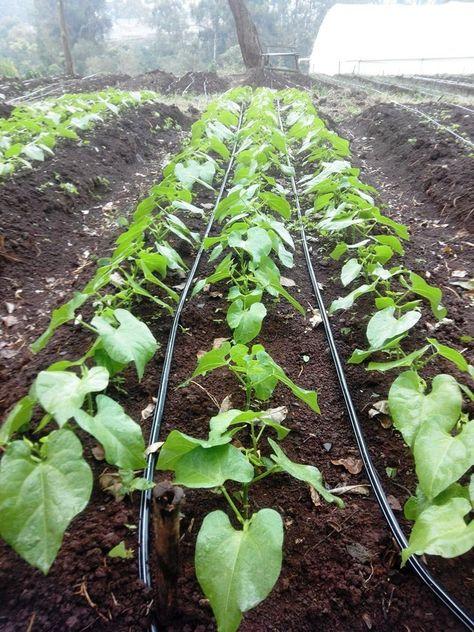
Huu ni safu za mimea michanga huenda maharagwe au mimea mengine ya kijamii ya kunde, ikikua shambani au bustanini. Mimea hio imepanganiwa kwa mstari na udongo unaoonekana kuwa imelimwa vizuri.